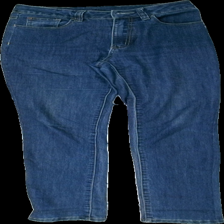
View: front
Type: Jeans
Category: Ladies
Brand: Mingeljeans
Colors: Blue
Material: 83% cotton 17% polyester
Cut: Regular
Season: All
Trend: Denim
Damage location: middle center
Damage 2 location: bottom center
Price range: 100-150
Recommended usage: Reuse
Description: blå jeans